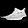
Label: Sneaker